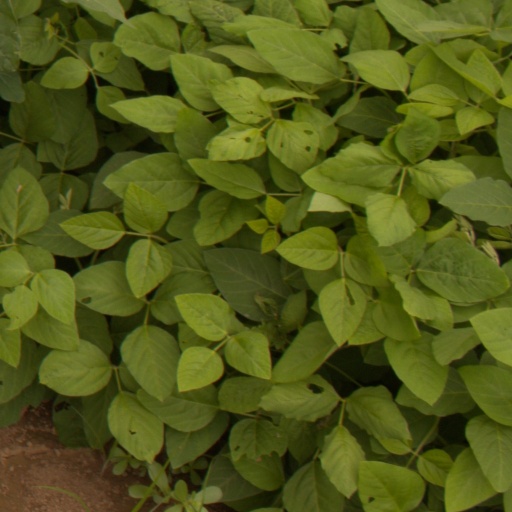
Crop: soybean